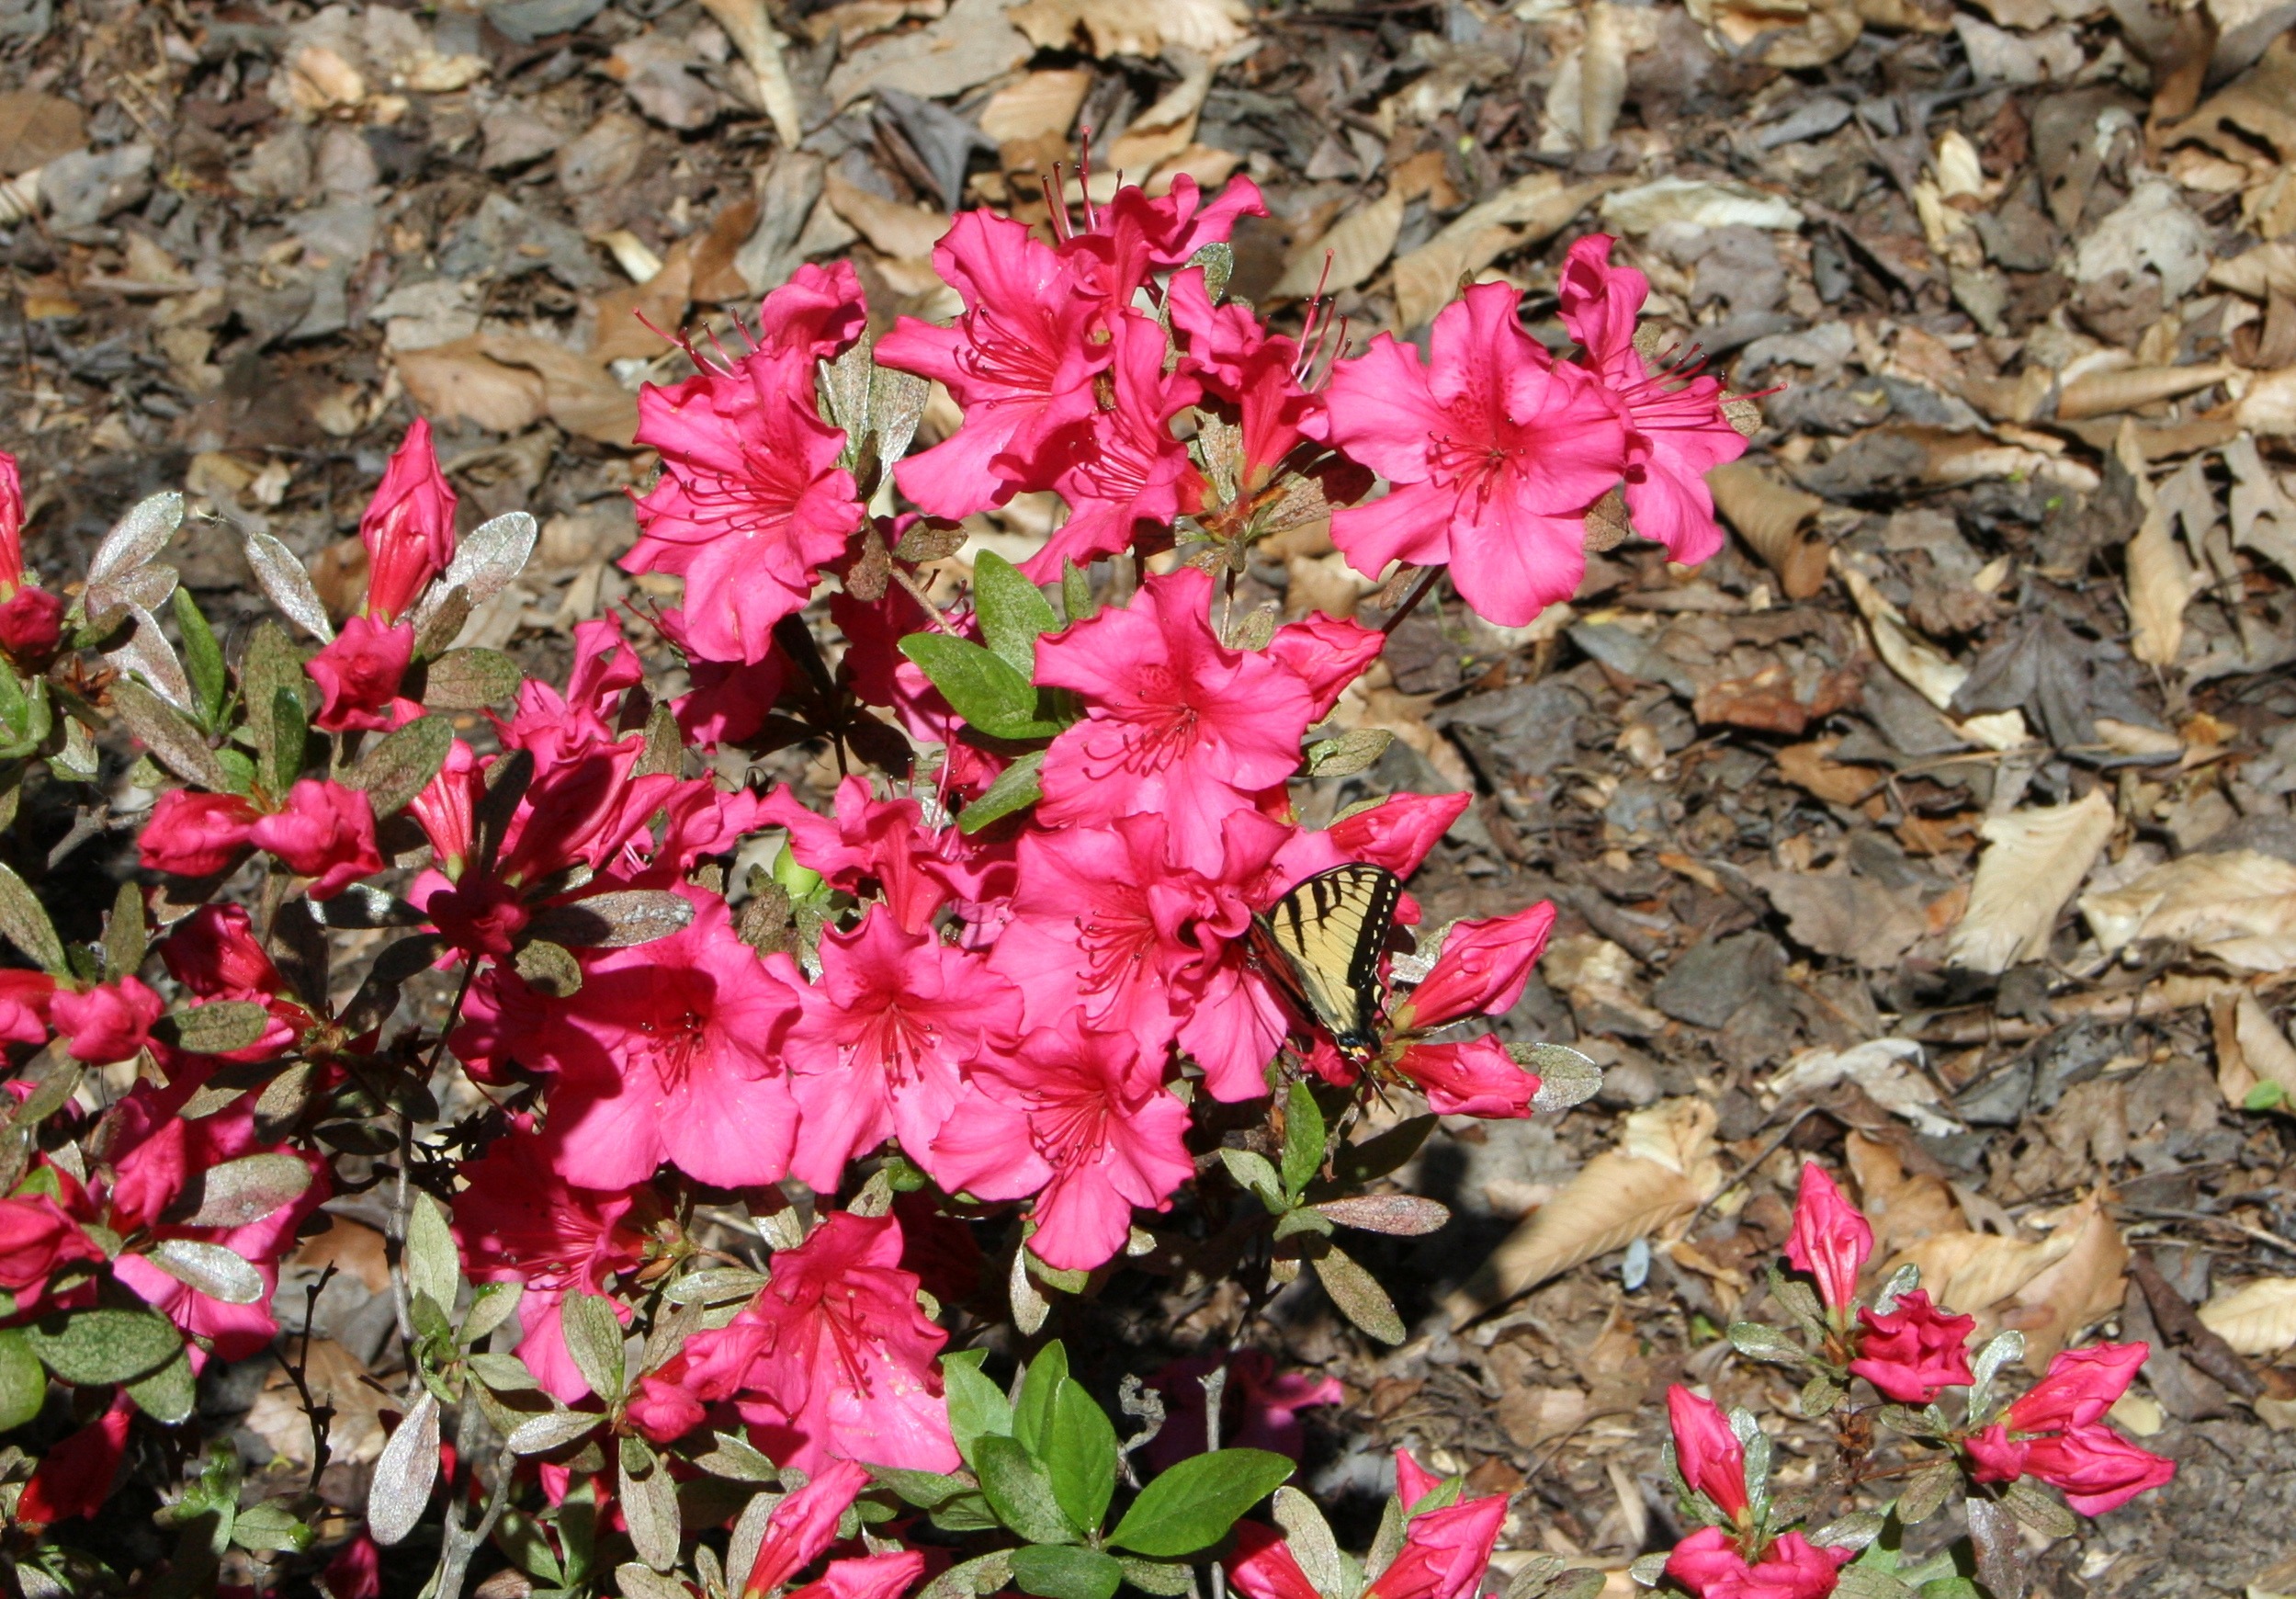
nature, blossom, wing, plant, stem, leaf, flower, bloom, floral, wildlife, wild, environment, herb, insect, natural, small, bug, botany, butterfly, colorful, agriculture, flora, botanical, plants, invertebrate, life, flowers, flower bed, outdoors, entomology, vegetation, petals, shrub, bright, wildflowers, rhododendron, delicate, horticulture, fragile, azalea, organic, thorax, antennae, metamorphosis, proboscis, cocoon, flowering plant, annual plant, woody plant, land plant